Thetis Receiving the Weapons of Achilles from Hephaestus

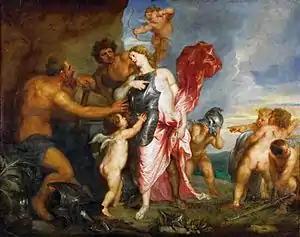

Thetis Receiving the Weapons of Achilles from Hephaestus is a 1630–1632 painting in the workshop of the Flemish painter Anthony van Dyck. It was acquired by Archduke Leopold Wilhelm of Austria and is now in the Kunsthistorisches Museum in Vienna. It illustrates the story of the Shield of Achilles, from the "Iliad", Book 18, lines 478–608, in which Thetis requests replacement weapons and shield for her son Achilles from Hephaestus.